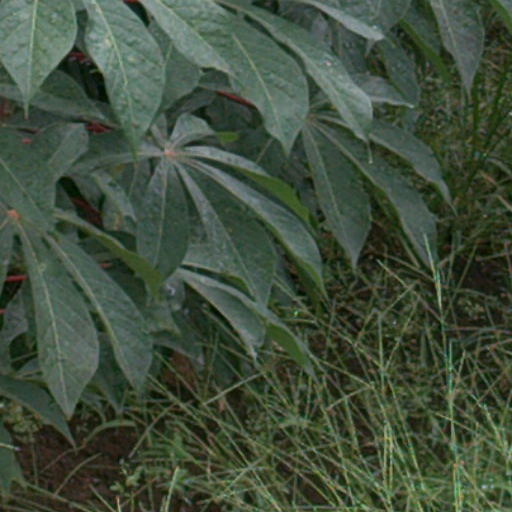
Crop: cassava